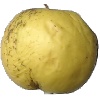
Label: golden_apple